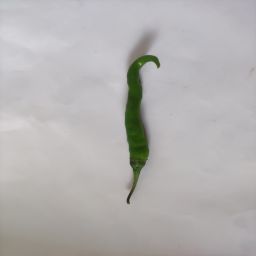
Crop: Chile Pepper
Quality: Unripe